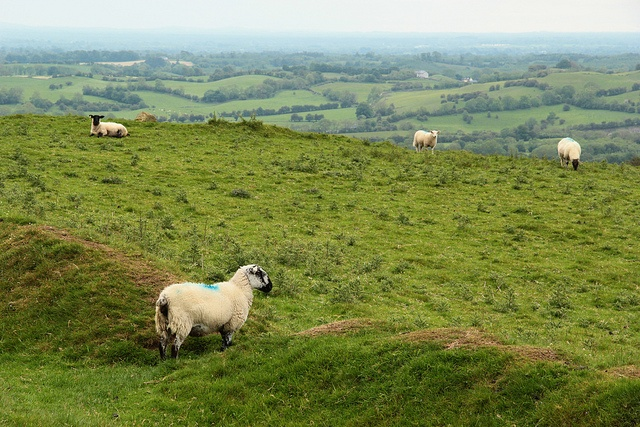
Four sheep in a field with blue marked backs.
sheep on a grassy field on a hill
A sheep looks on at other sheep standing in a field.
A herb of sheep grazing on  a grassy hillside.
Sheep are in a rolling green hilly pasture.